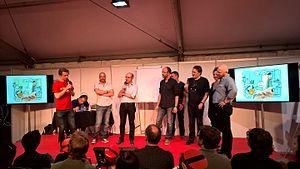
Show de L'Atelier Mastodonte lors du festival Spirou 2016.
L'Atelier Mastodonte est une série de bande dessinée collective créée et publiée depuis 2011. L'idée de la série vient de Lewis Trondheim, mais le nom vient de Yoann. Elle consiste en des gags d'une demi-planche réalisés par différents dessinateurs racontant le quotidien d'un atelier fictif de bande dessinée dont ils font partie. La composition de l'atelier change au fil du temps. La première parution de la série date du nᵒ 3825 du journal Spirou daté du 3 août 2011. En juin 2013, le premier album de la série est publié. Les dernières aventures mettant en scène la fermeture de l'atelier sont publiées dans le nᵒ 4196 du journal Spirou daté du 12 septembre 2018.